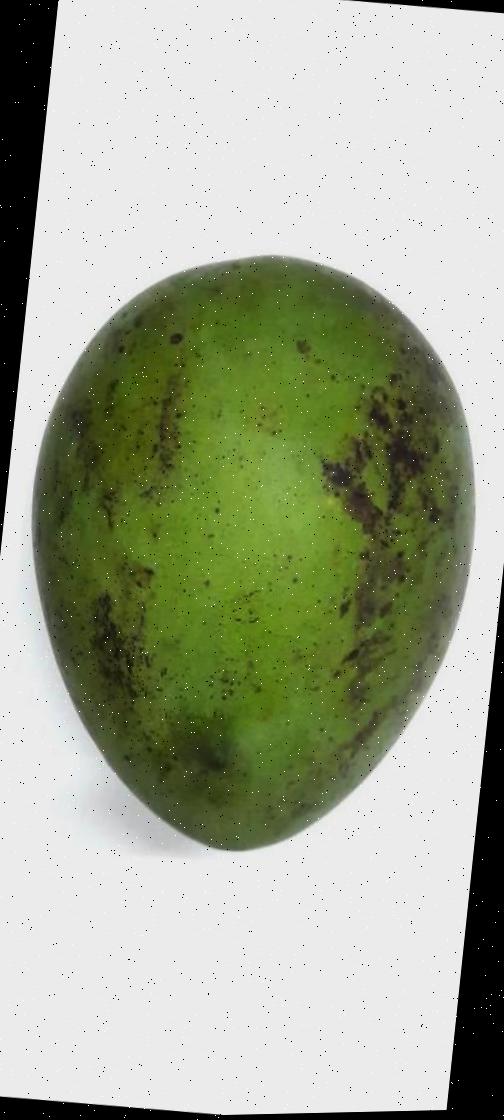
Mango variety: Harivanga